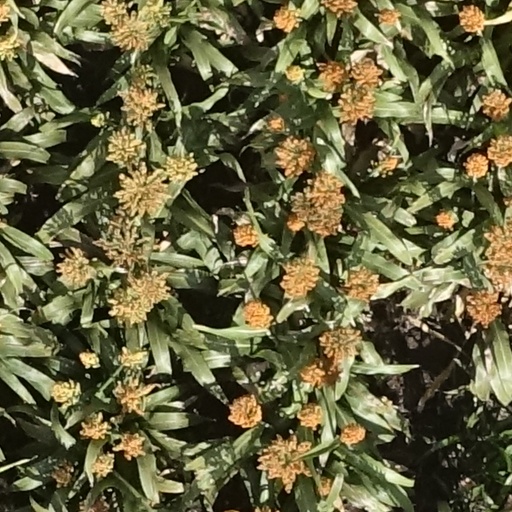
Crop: sorghum